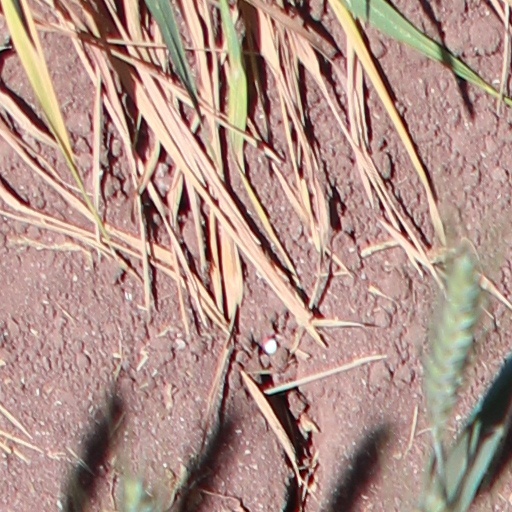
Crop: wheat